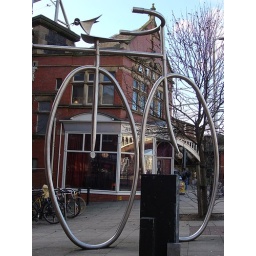
Giant bike statue in the Castlefield area of Manchester. Atlas bar in the background.